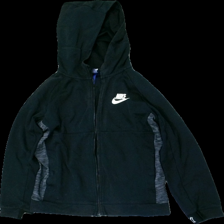
View: front
Type: Hoodie
Category: Children
Brand: Nike
Colors: Black, White
Material: 79% cotton 21% poly
Pattern: Logo print
Cut: Regular
Size: L
Season: All
Stains: Minor
Holes: Minor
Price range: <50
Recommended usage: Export
Comment: trasig dragkedja, lagat hål, urtvättad